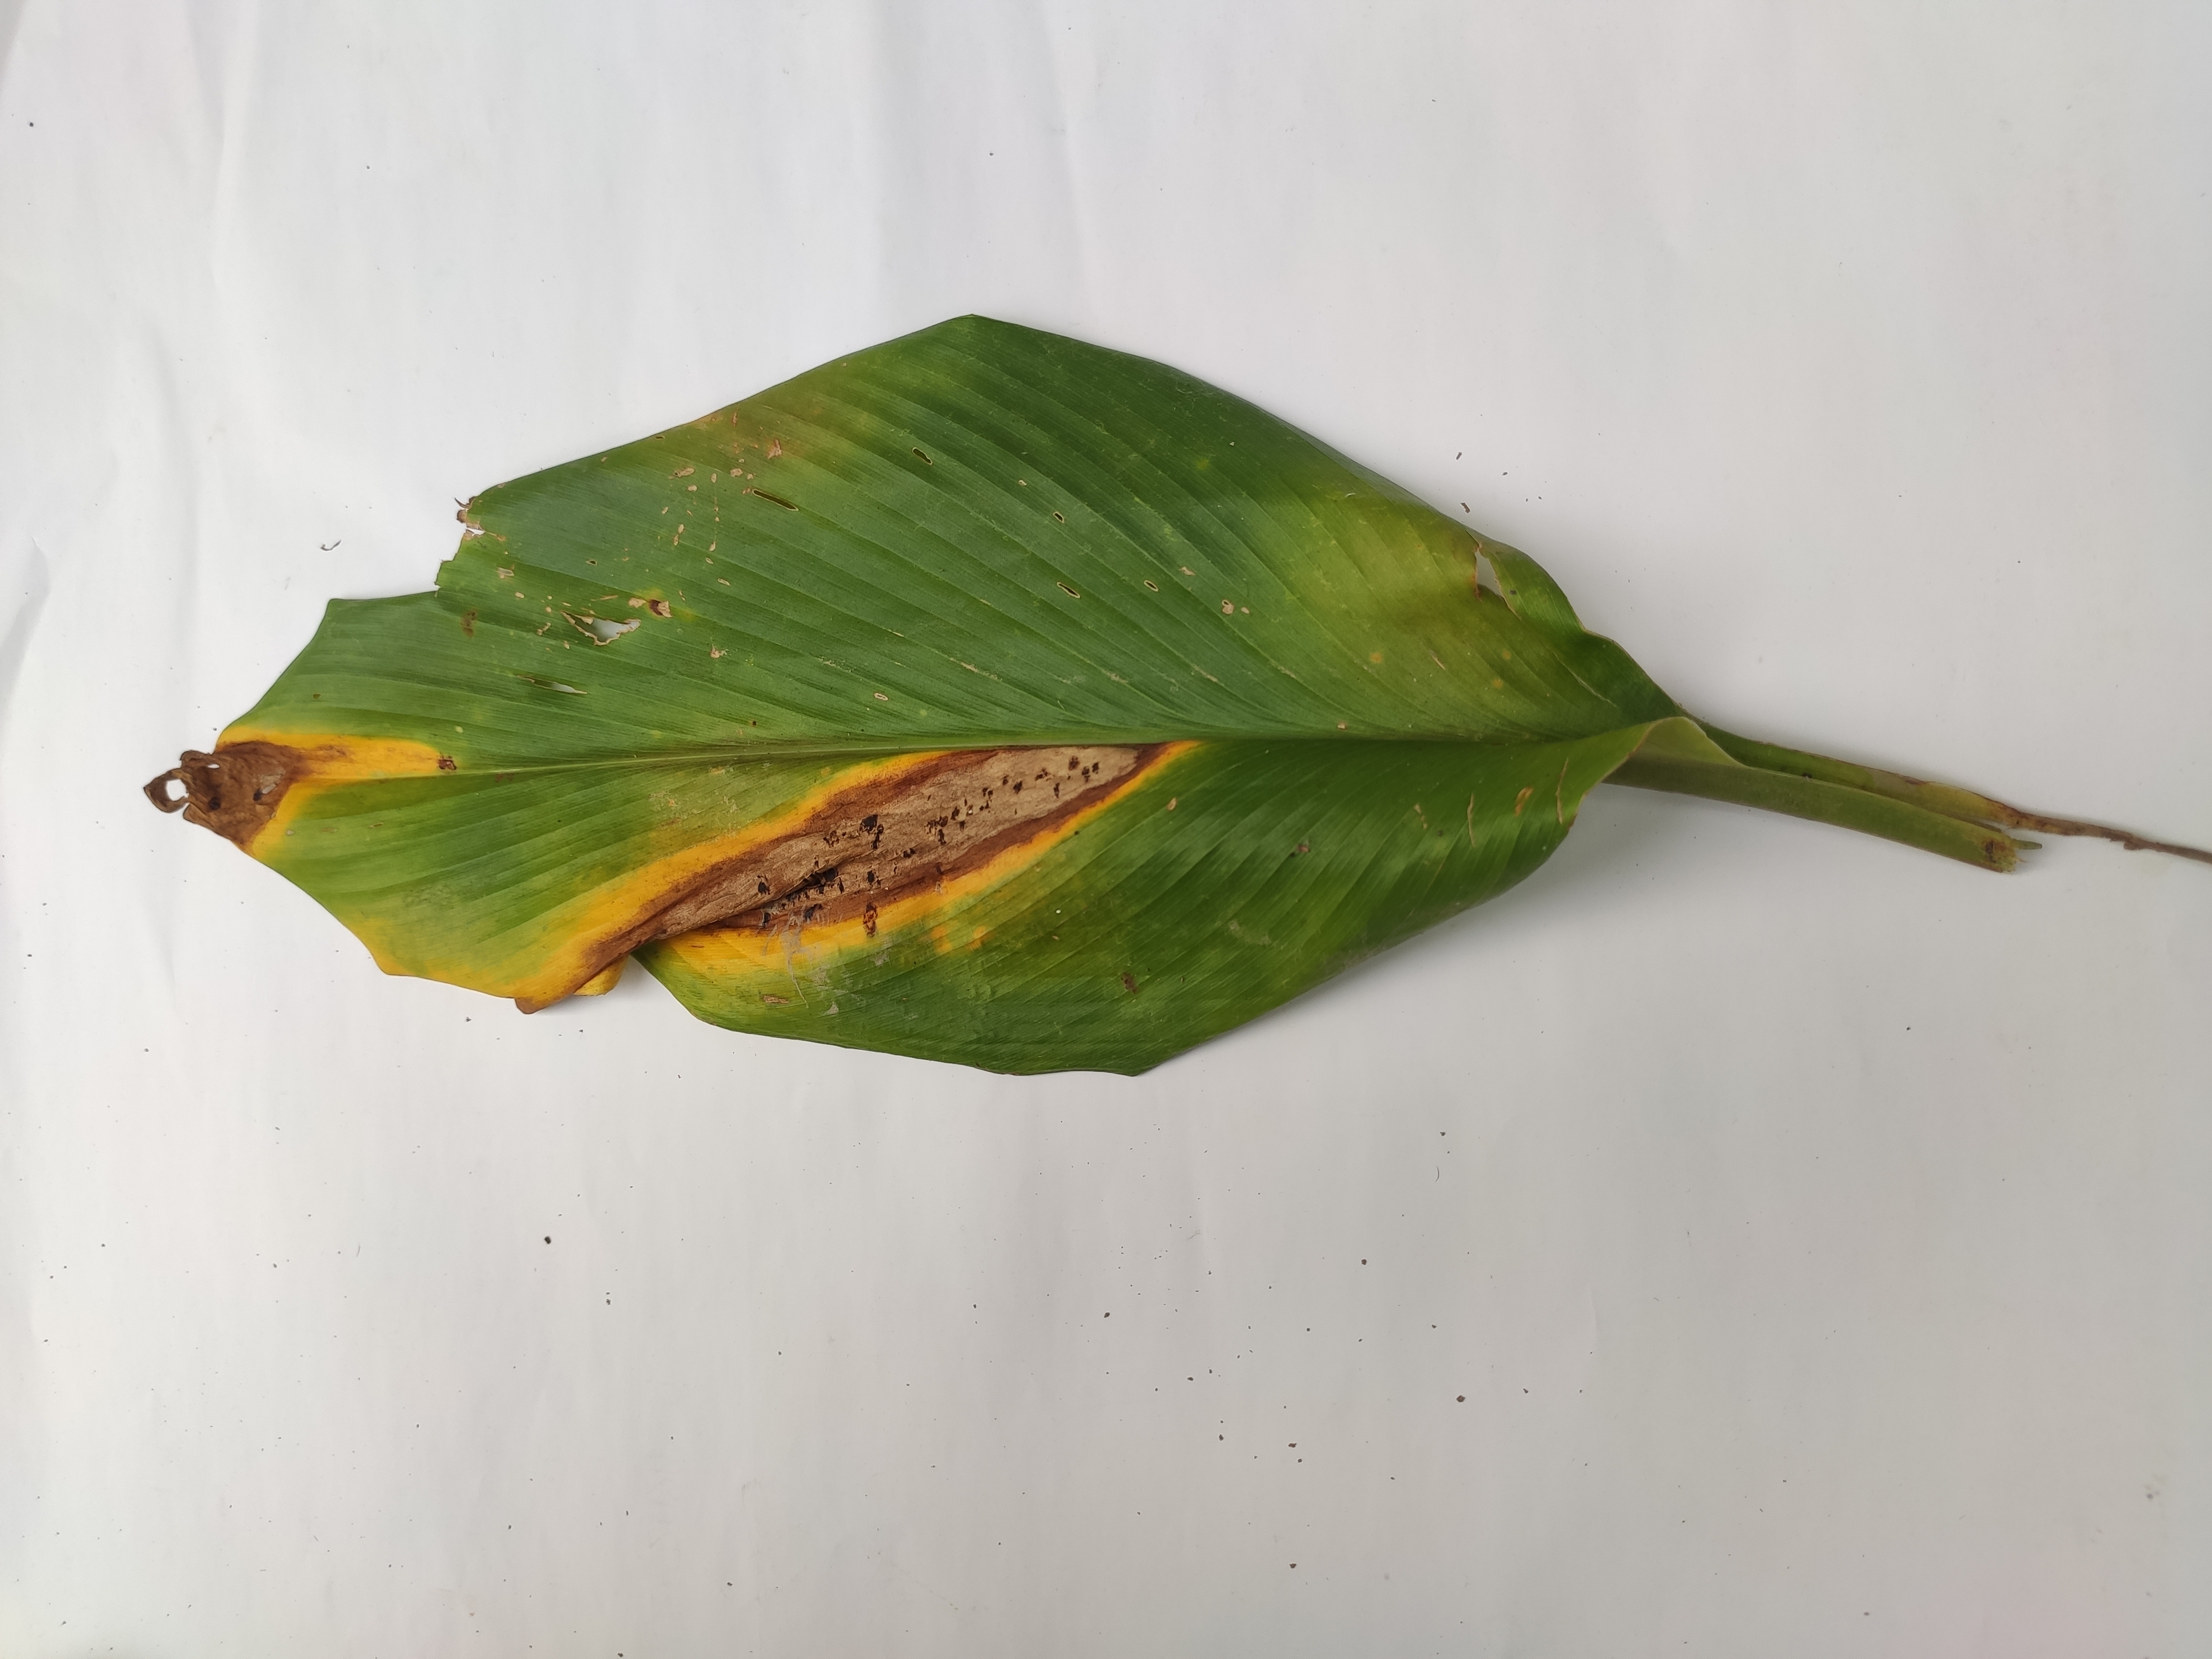
Label: Blotch